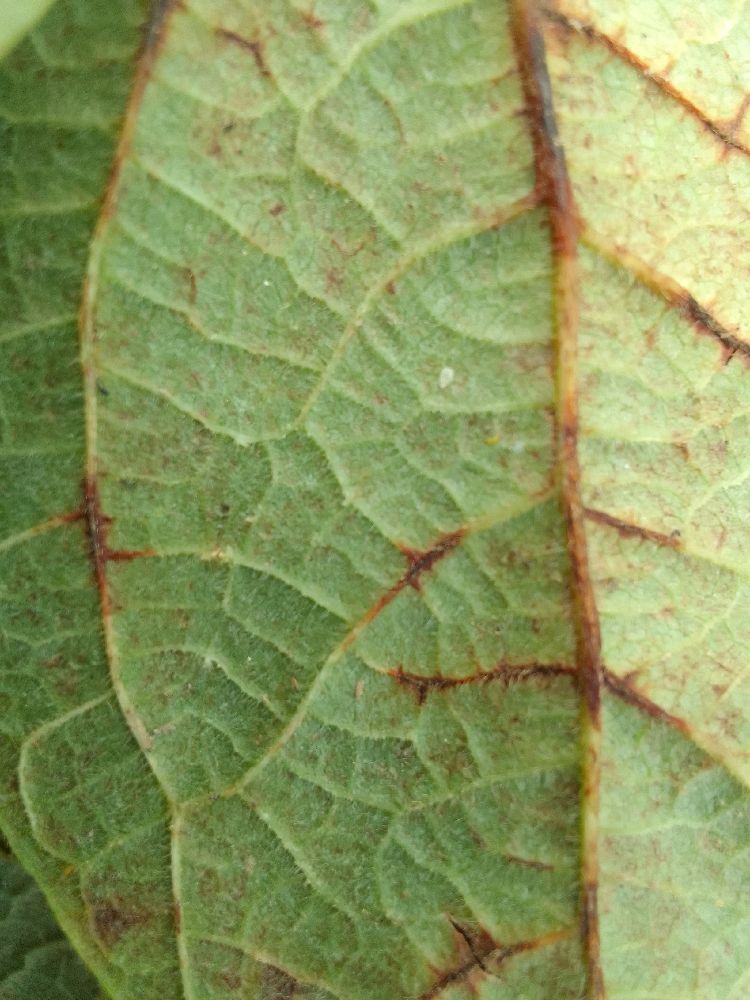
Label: anthracnose